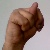
The image shows a hand gesture representing the letter 'N' in Indian Sign Language.